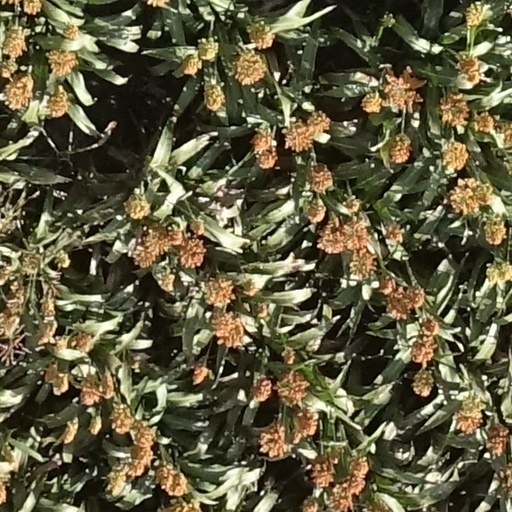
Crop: sorghum